Final Resolution (2005)

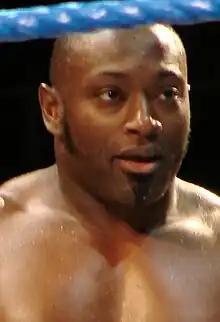
Monty Brown challenged Jeff Jarrett for the NWA World Heavyweight Championship at Final Resolution.

The main event at Final Resolution was a standard wrestling match for the NWA World Heavyweight Championship between the champion, Jeff Jarrett, and the challenger, Monty Brown. On the December 24 episode of TNA's primary television program, "TNA Impact!", authority figure Dusty Rhodes announced a Three Way Elimination match for Final Resolution involving Brown, Kevin Nash, and Diamond Dallas Page (DDP). The winner of said match would challenge Jarrett for the NWA World Heavyweight Championship in the main event. A Three Way Elimination match involves three competitors fighting to eliminate each man by pinfall, submission, or throwing one another over the top rope and down to the floor until there is one left. Brown defeated Nash and DDP at Final Resolution to gain the opportunity to challenge Jarrett.